Hiero's Journey

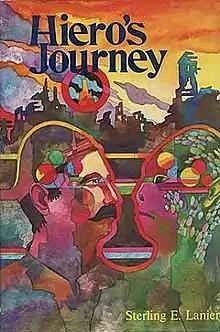
First edition

Hiero's Journey is a post-apocalyptic science fiction novel by American writer Sterling E. Lanier first published in 1973 by Chilton Book Co. The novel follows the adventures of a priest by the name of Per Hiero Desteen, a descendant of the ancient Métis people, as he explores the mutant-infested wilderness of Canada and North America five millennia after an event called The Death destroyed civilization (7476 A.D.). Riding a mutant moose named Klootz, with which he is able to communicate telepathically, Hiero is on a secret mission to uncover the secret of the computer, pre-death technology which could help coordinate his people's defence against evil forces which are slowly subverting, corrupting and encircling his civilisation.